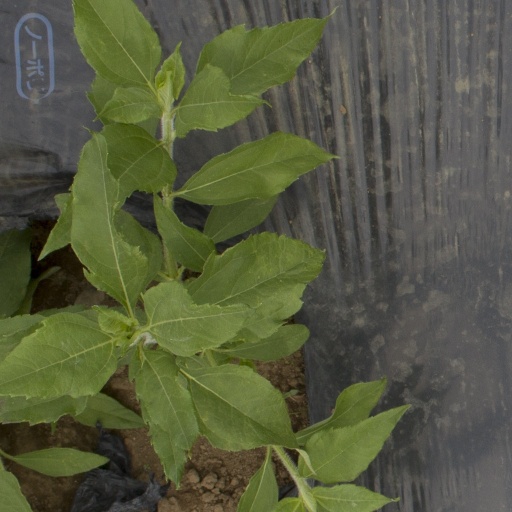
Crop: Jerusalem artichoke